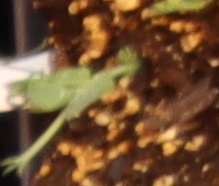
Label: Field Pea